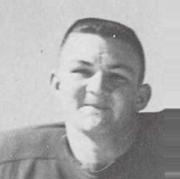
Age: 21